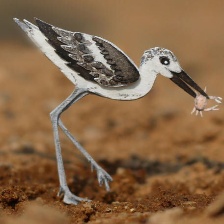
Species: CRAB PLOVER
Scientific name: DROMAS ARDEOLA